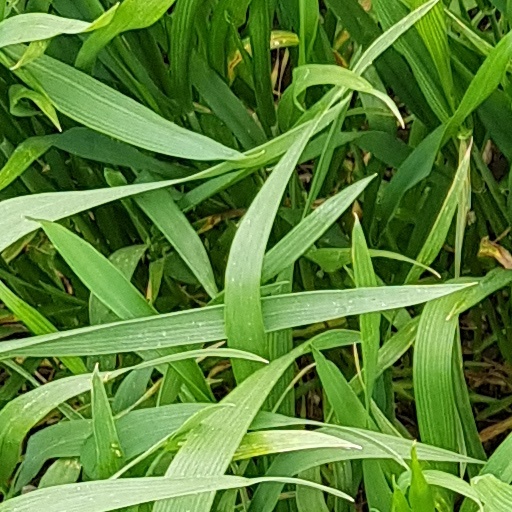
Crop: wheat